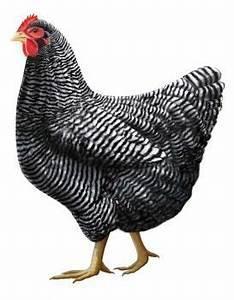
chicken